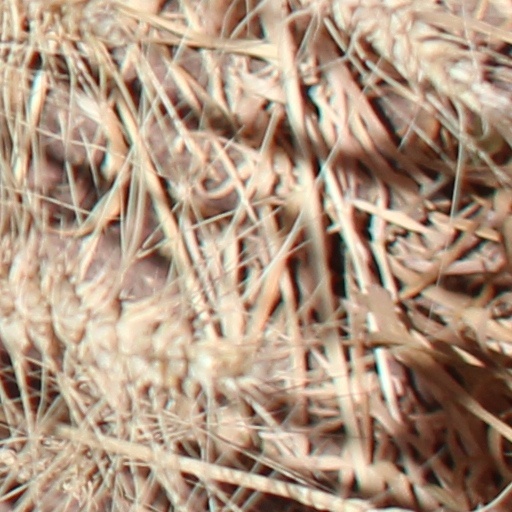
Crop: wheat